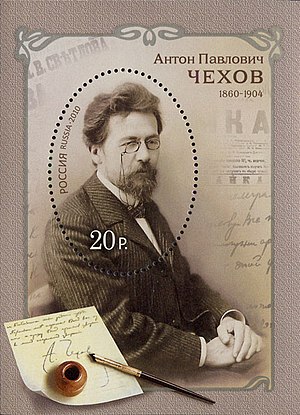
Skribent
Den russiske forfatter Anton Tjekhov på et russisk frimærke fra 2010
Skribent er et mere uformelt ord for forfatter.